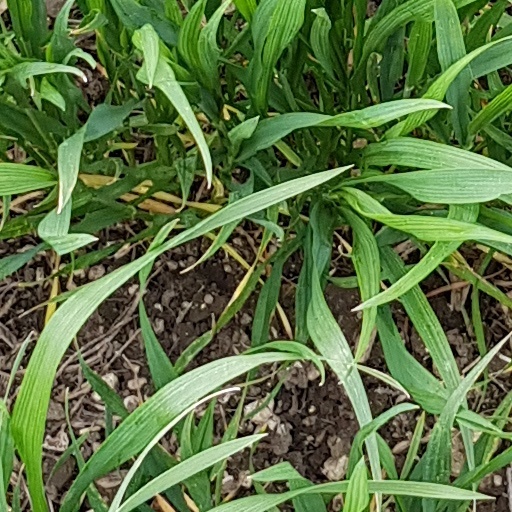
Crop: wheat